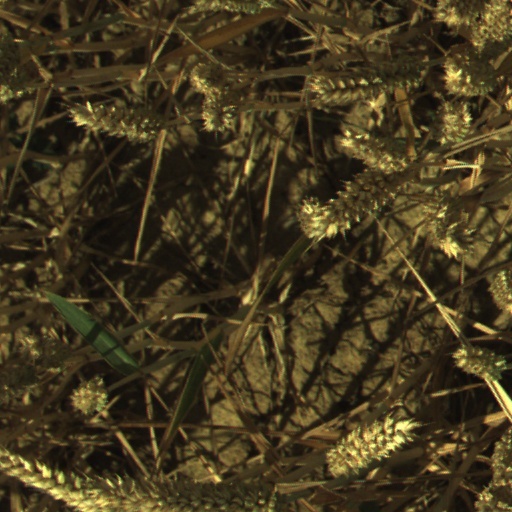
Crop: wheat